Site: brandenburg
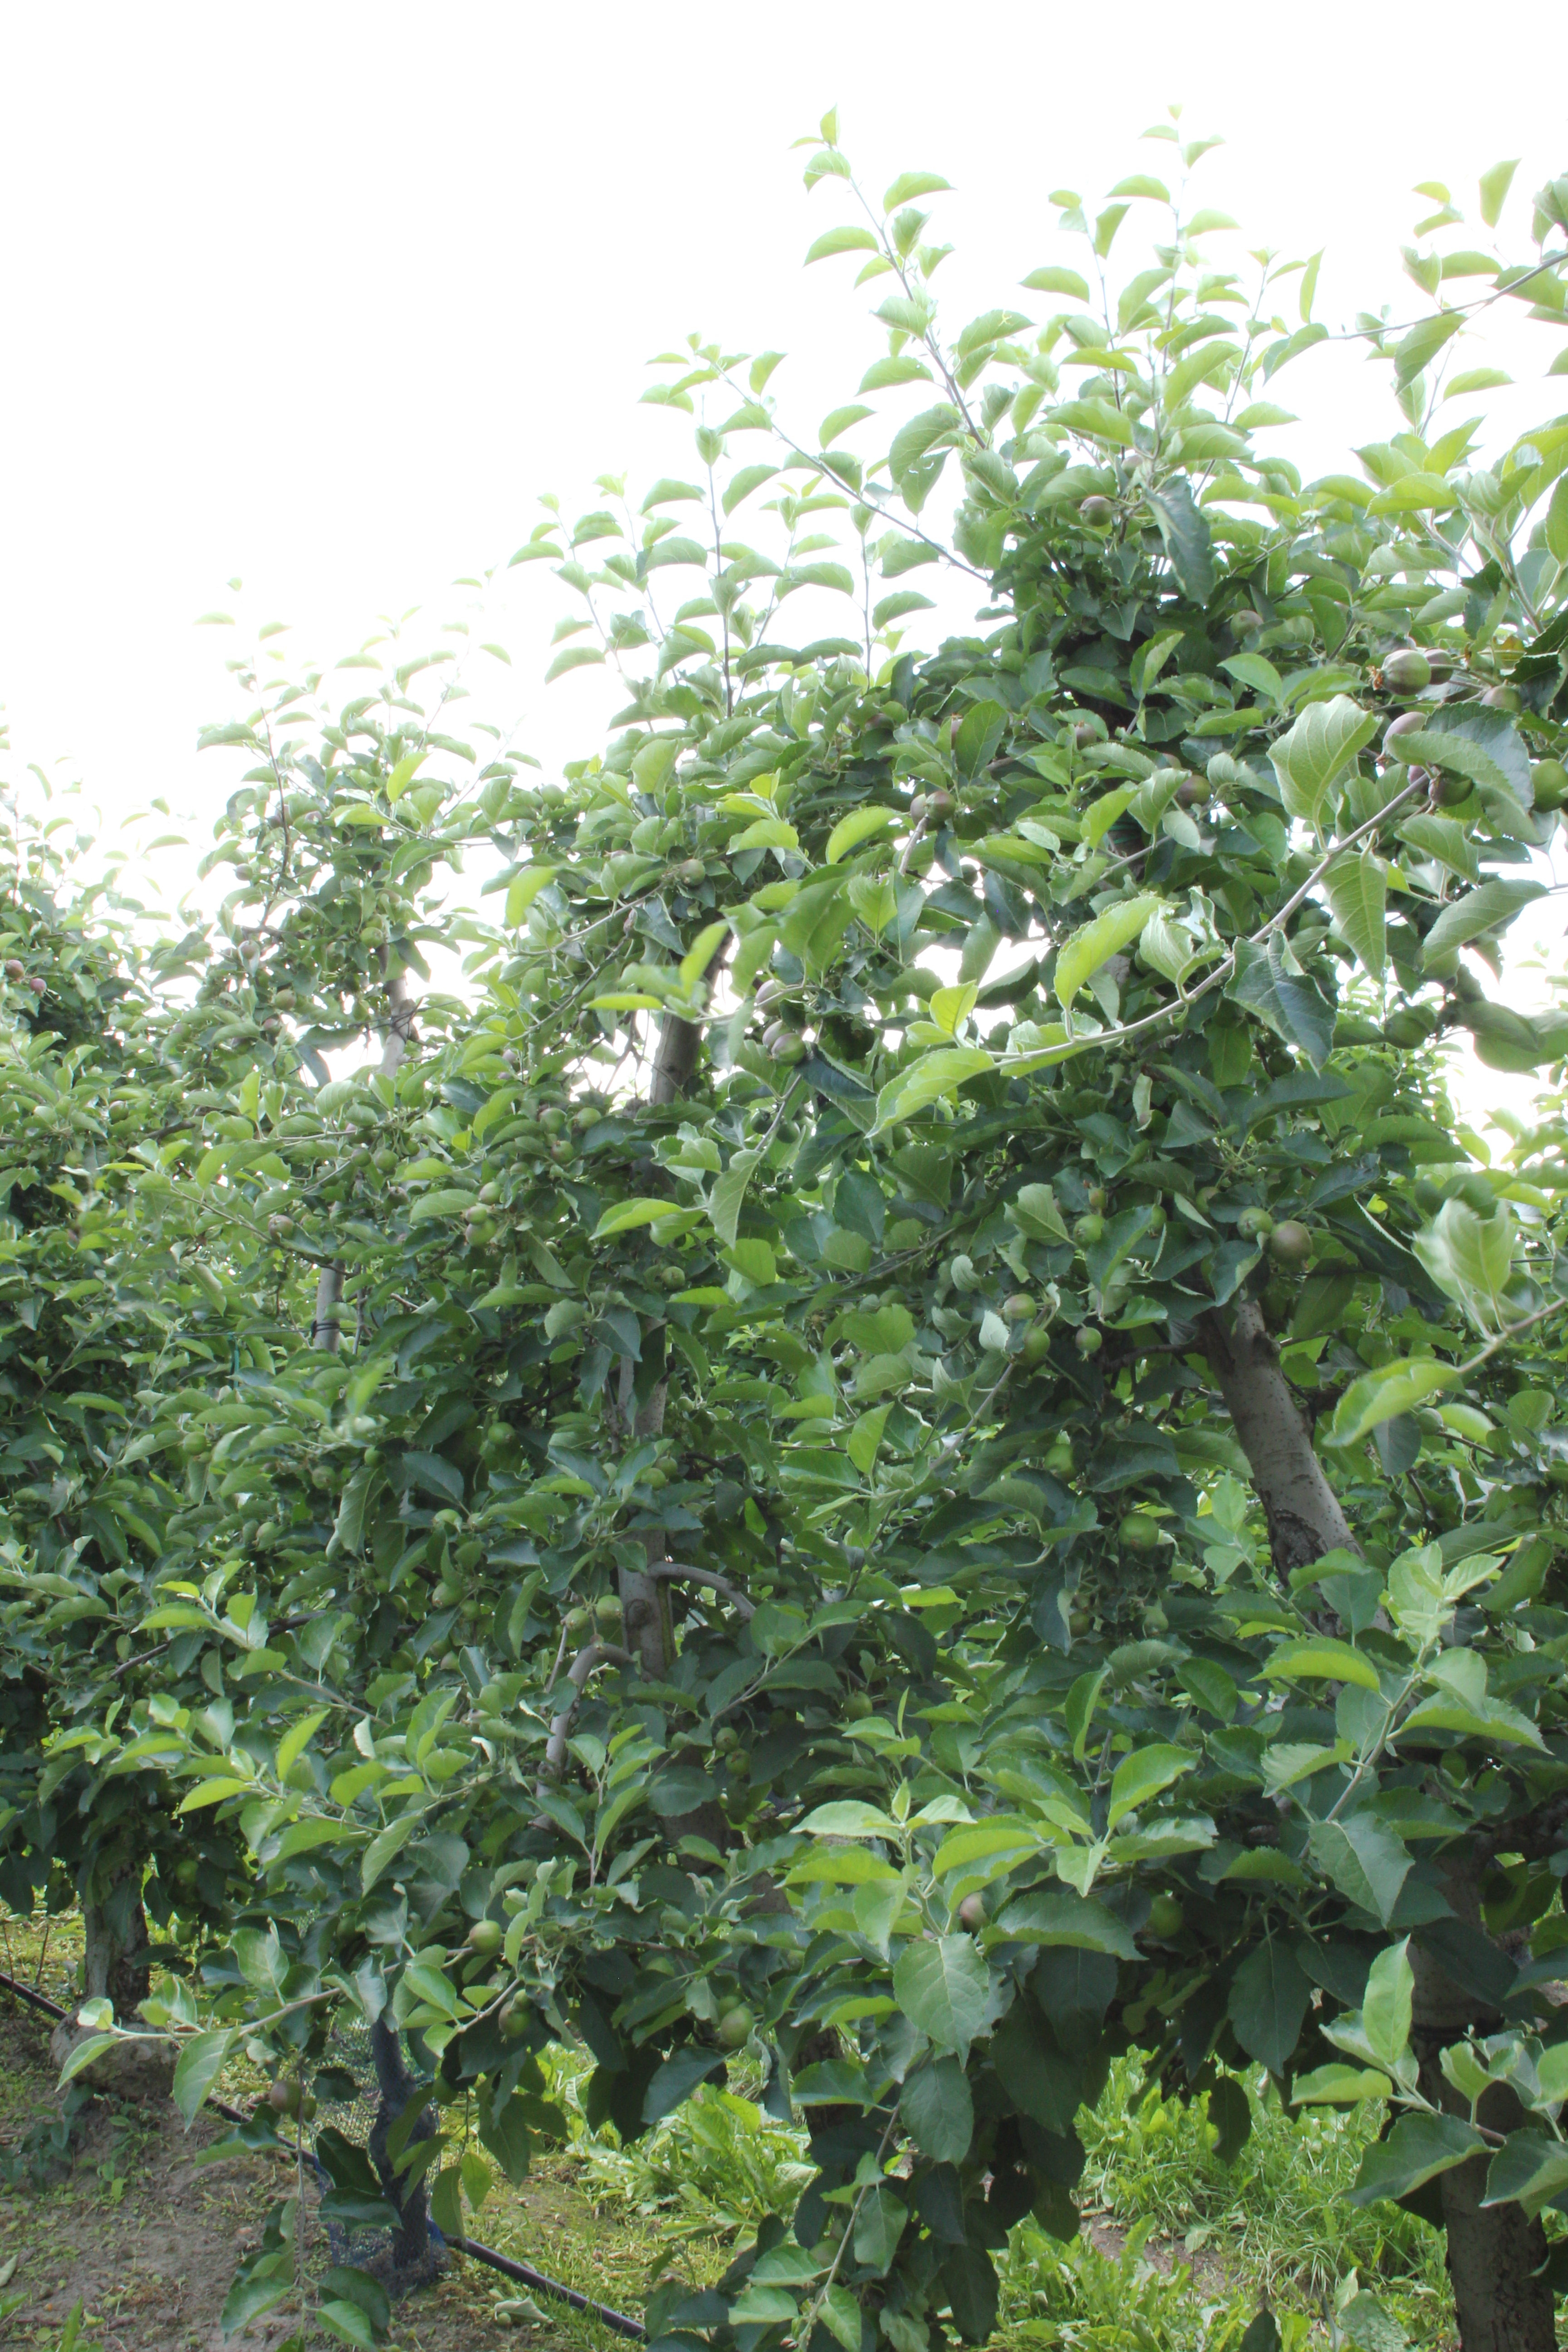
Growth stage (BBCH 73): Development of fruit